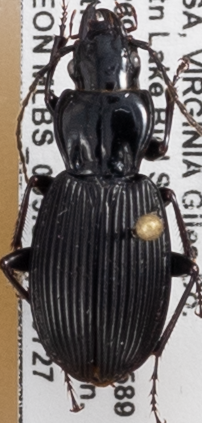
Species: Pterostichus lachrymosus
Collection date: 2021-07-27
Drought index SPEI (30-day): -2.09
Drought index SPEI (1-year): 0.272
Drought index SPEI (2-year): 0.9